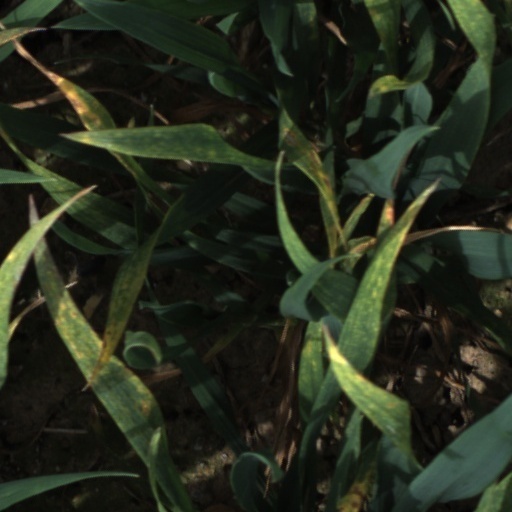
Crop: wheat